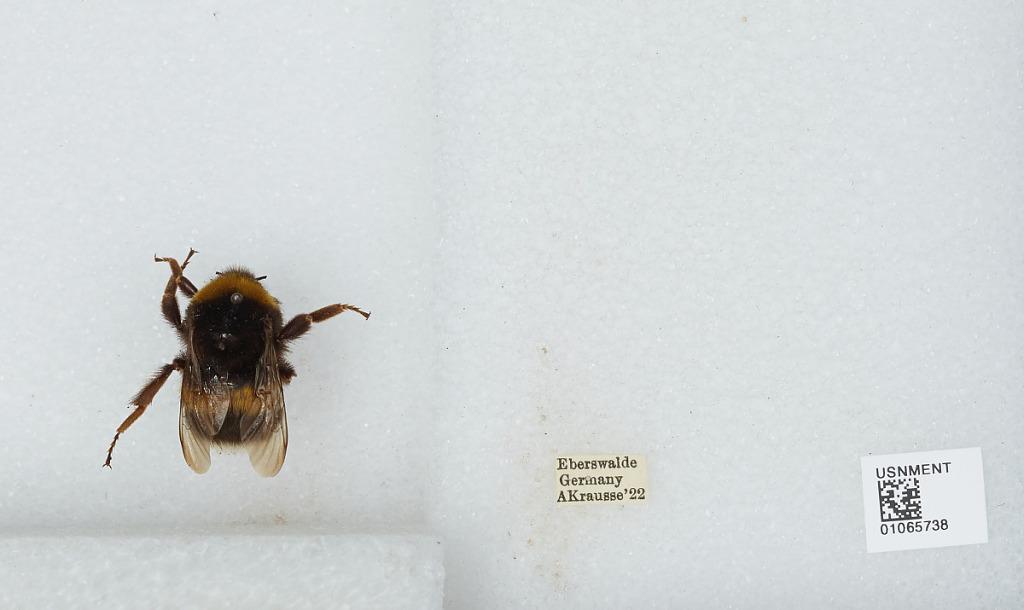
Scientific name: Bombus sp.
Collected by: A. Krausse
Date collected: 1922--
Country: Germany
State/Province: Brandenburg
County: Barnim
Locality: Eberswalde
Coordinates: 52.8356, 13.8182